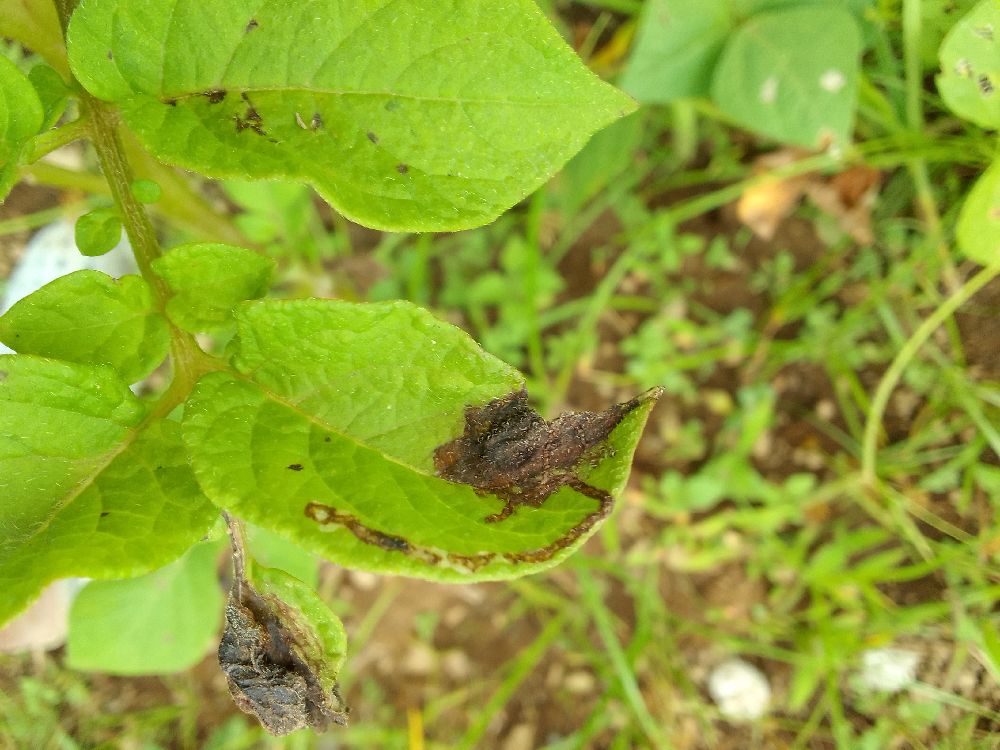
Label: Late blight